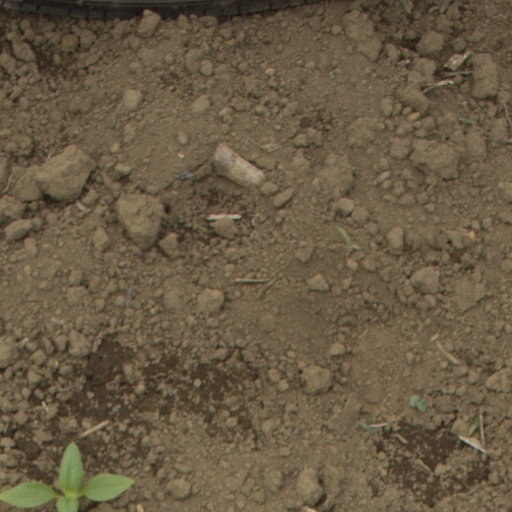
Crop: Jerusalem artichoke